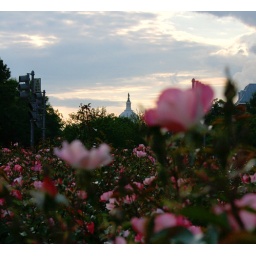
The United States Capitol, as seen through a bed of roses in the middle of Pennsylvania Avenue.